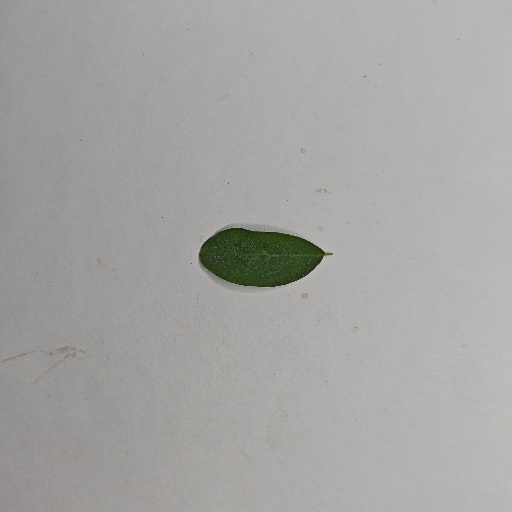
Species: Sojina
Leaf condition: Healthy Leaf